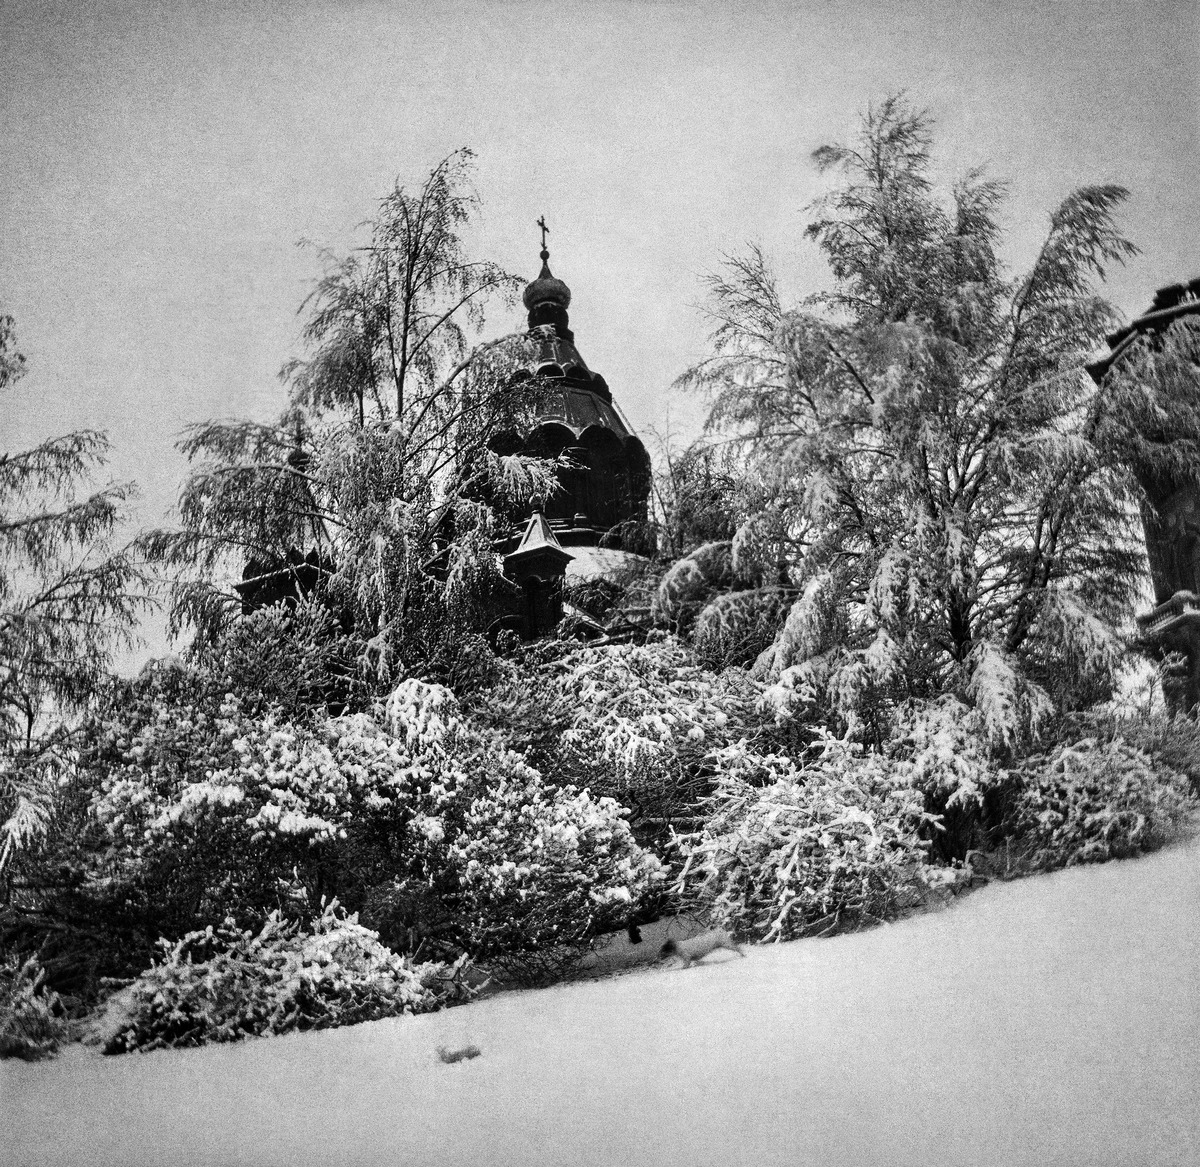
Uspenskin katedraali talvella
sisällön kuvaus: Uspenskin katedraali talvella. Kuvan etualalla pensaiden vieressä juoksee pieni koira.Helsingin ortodoksinen siviiliväestö sai ensimmäisen oman kirkon vuonna 1827. Se kävi kuitenkin ajan mittaan pieneksi, ja Uspenskin katedraali vihittiin käyttöön

vuonna 1868. Kirkko oli rakennettu pääasiassa lahjoitusvaroin. mustavalkoinen
Kuvaaja: Timiriasew, Ivan, valokuvaaja
Ajankohta: kuvausaika 1910 -luku
Paikka: Suomi, Uusimaa, Helsinki, Katajanokka Helsinki, Pormestarinrinne 1
Aiheet: kirkkorakennukset, kirkot, talvi, lumi, pensaat, puut, koirat